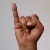
The image shows a hand gesture representing the letter 'I' in Indian Sign Language.